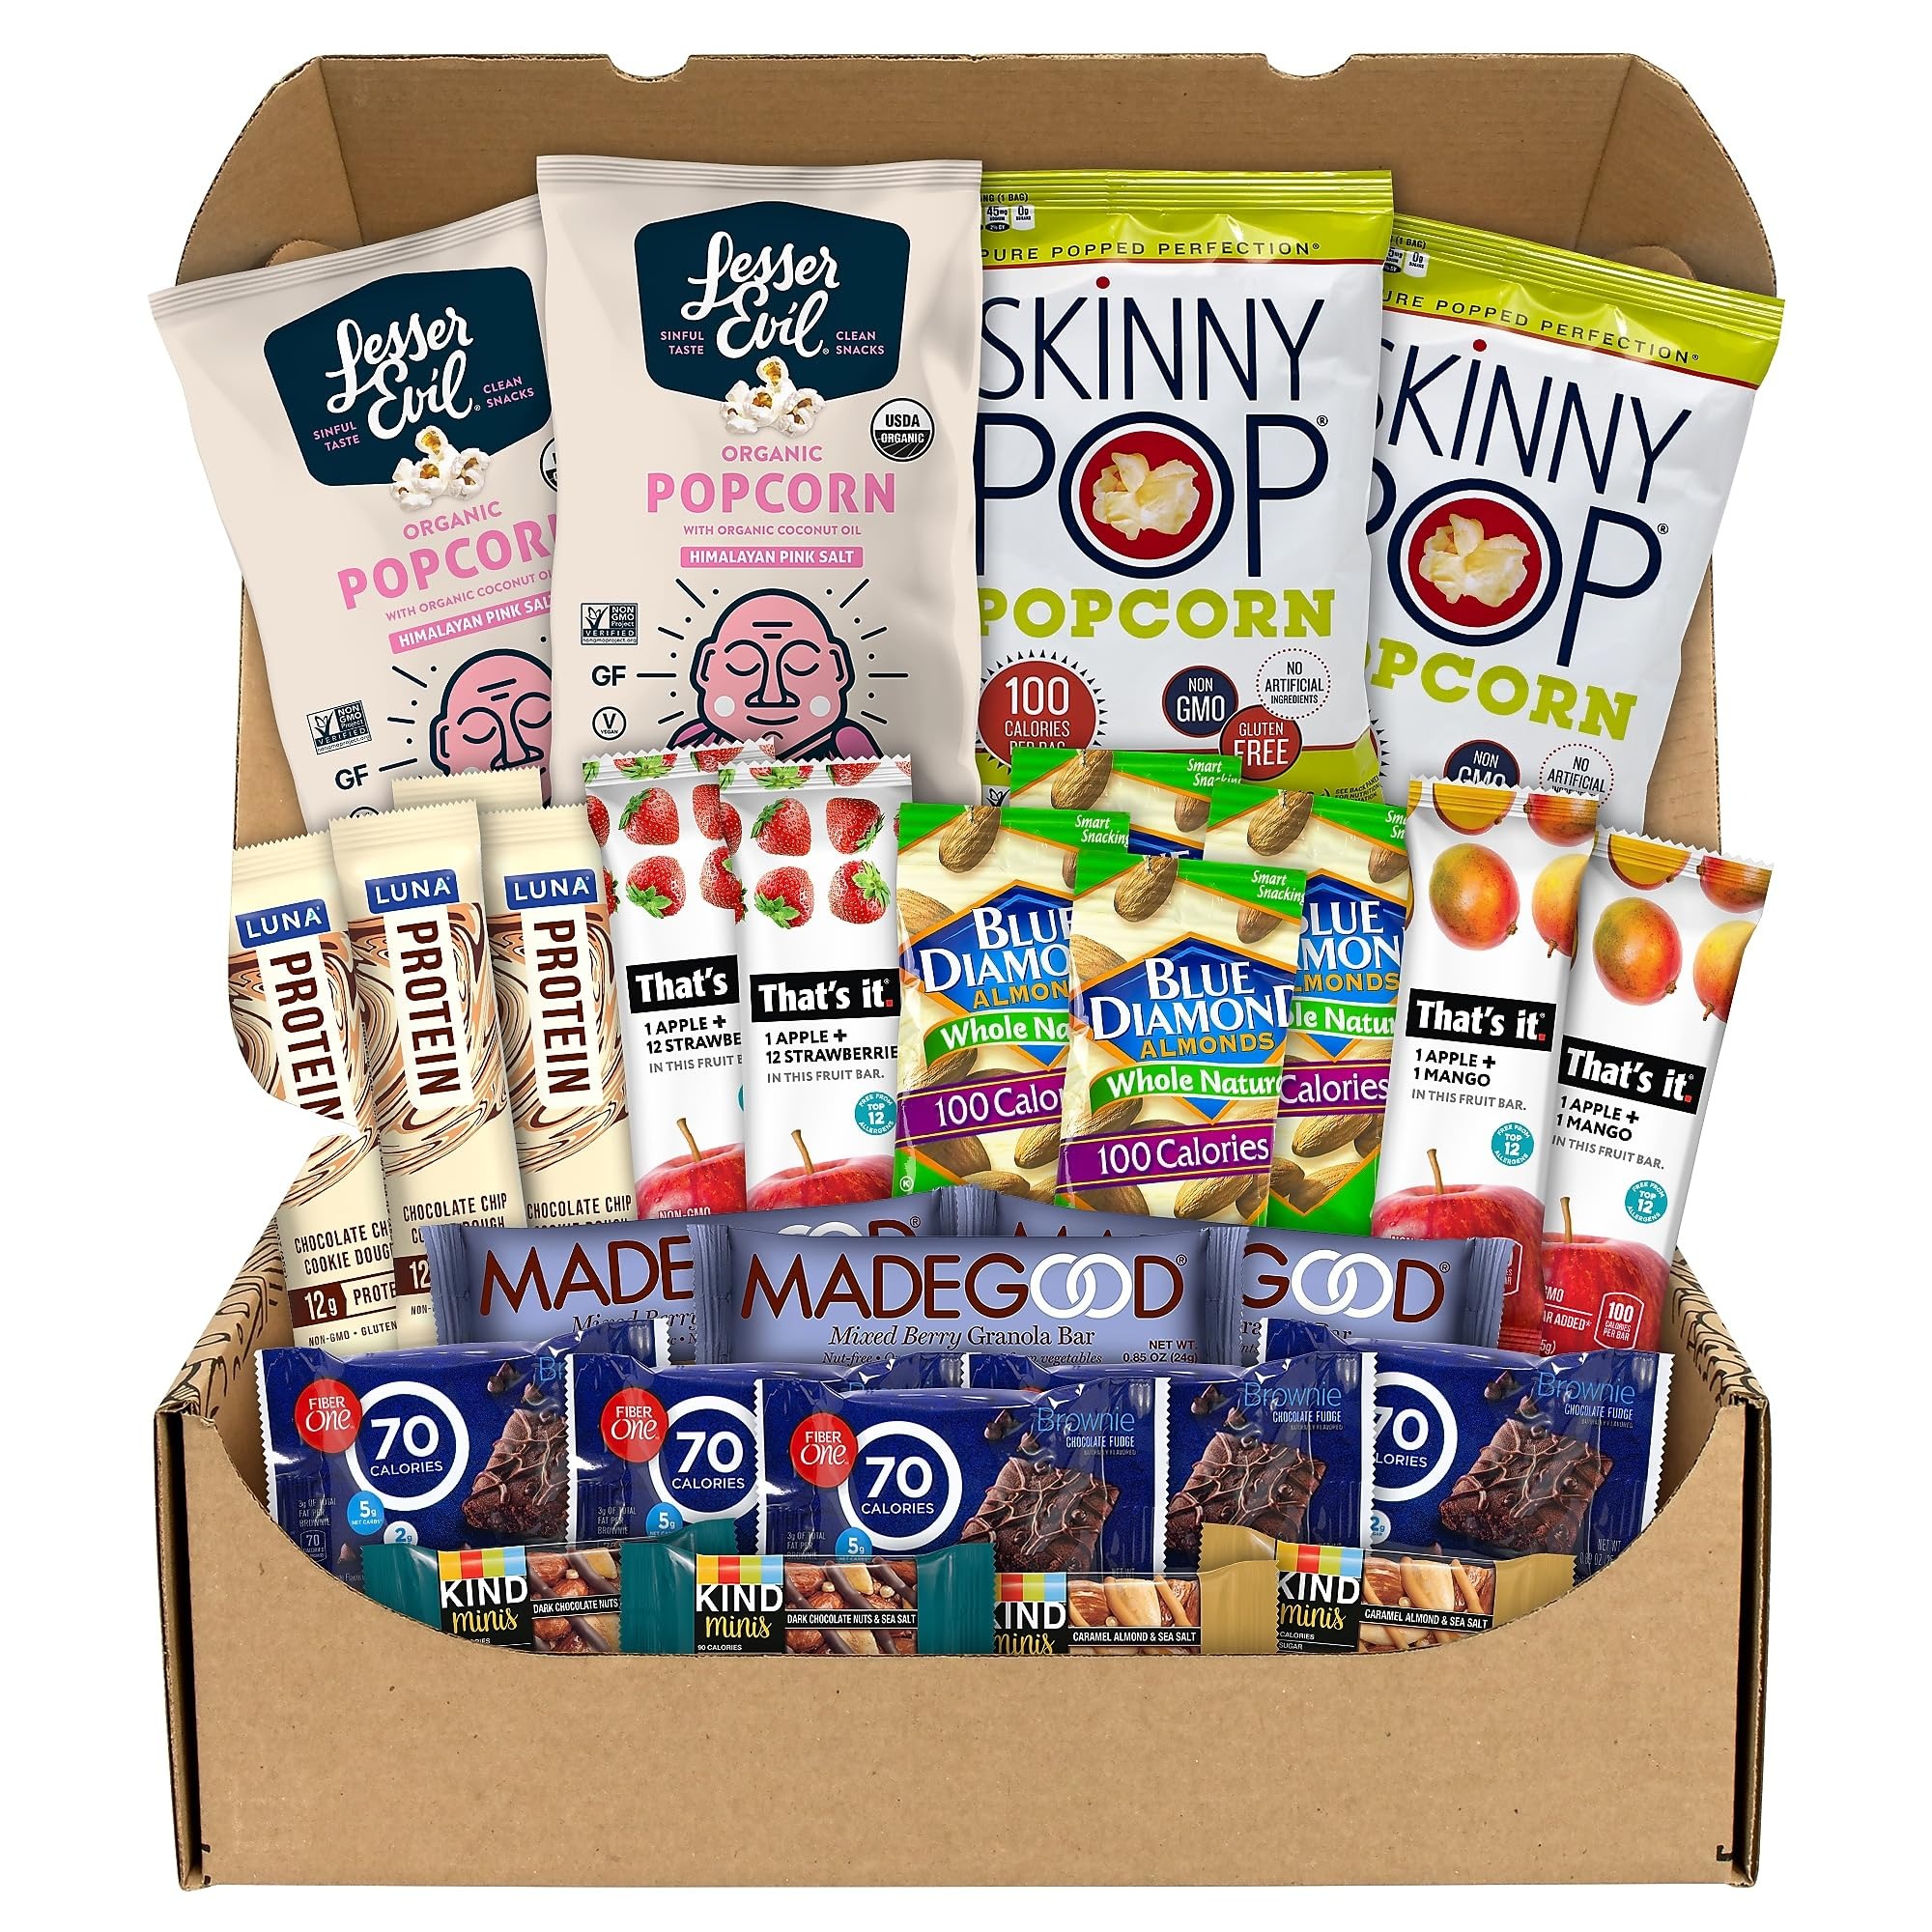
Item Name: Snack Box Pros Low-Calorie Snack Box (700-S0128)
Value: 1.0
Unit: Count

Price: 42.875